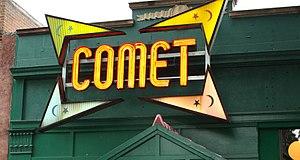
Pizzeria Comet